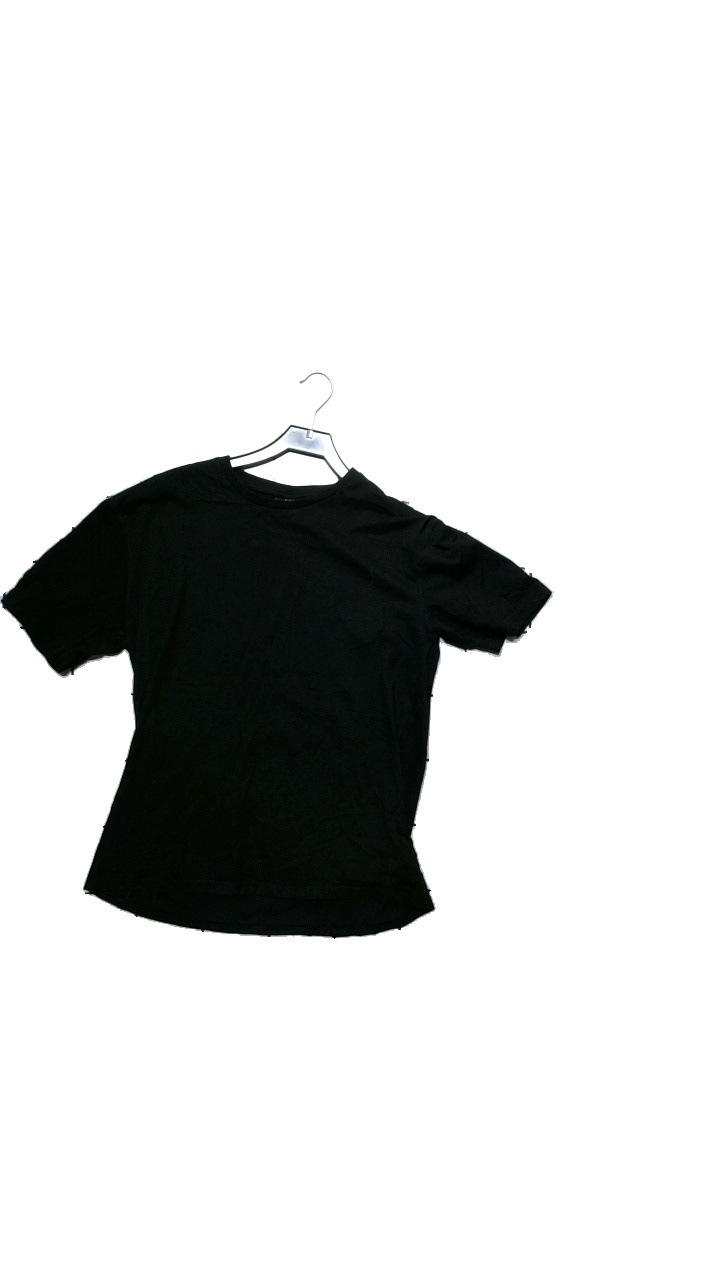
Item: T-shirt (Unisex)
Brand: Smog
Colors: Black
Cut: Regular
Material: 100%Cotton
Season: All
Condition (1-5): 3
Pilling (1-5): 3
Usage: Reuse
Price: <50